Computationally bounded adversary

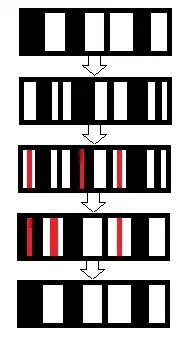
An illustration of the method. The first row gives the initial encoded message; the second, after random permutation and random R; the third, after the adversary adds N; the fourth, after unpermuting; the fifth, the encoded message with the adversary's error removed.

Let formula_1 be an encoder for the stochastic noise model and formula_2 be a simple decoder for the same, each of which runs in polynomial time. Furthermore, let both the sender and receiver share some random permutation function formula_3 and a random pattern formula_4.